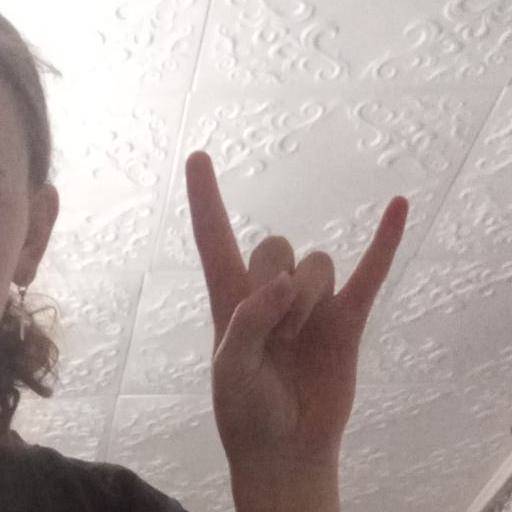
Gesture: rock